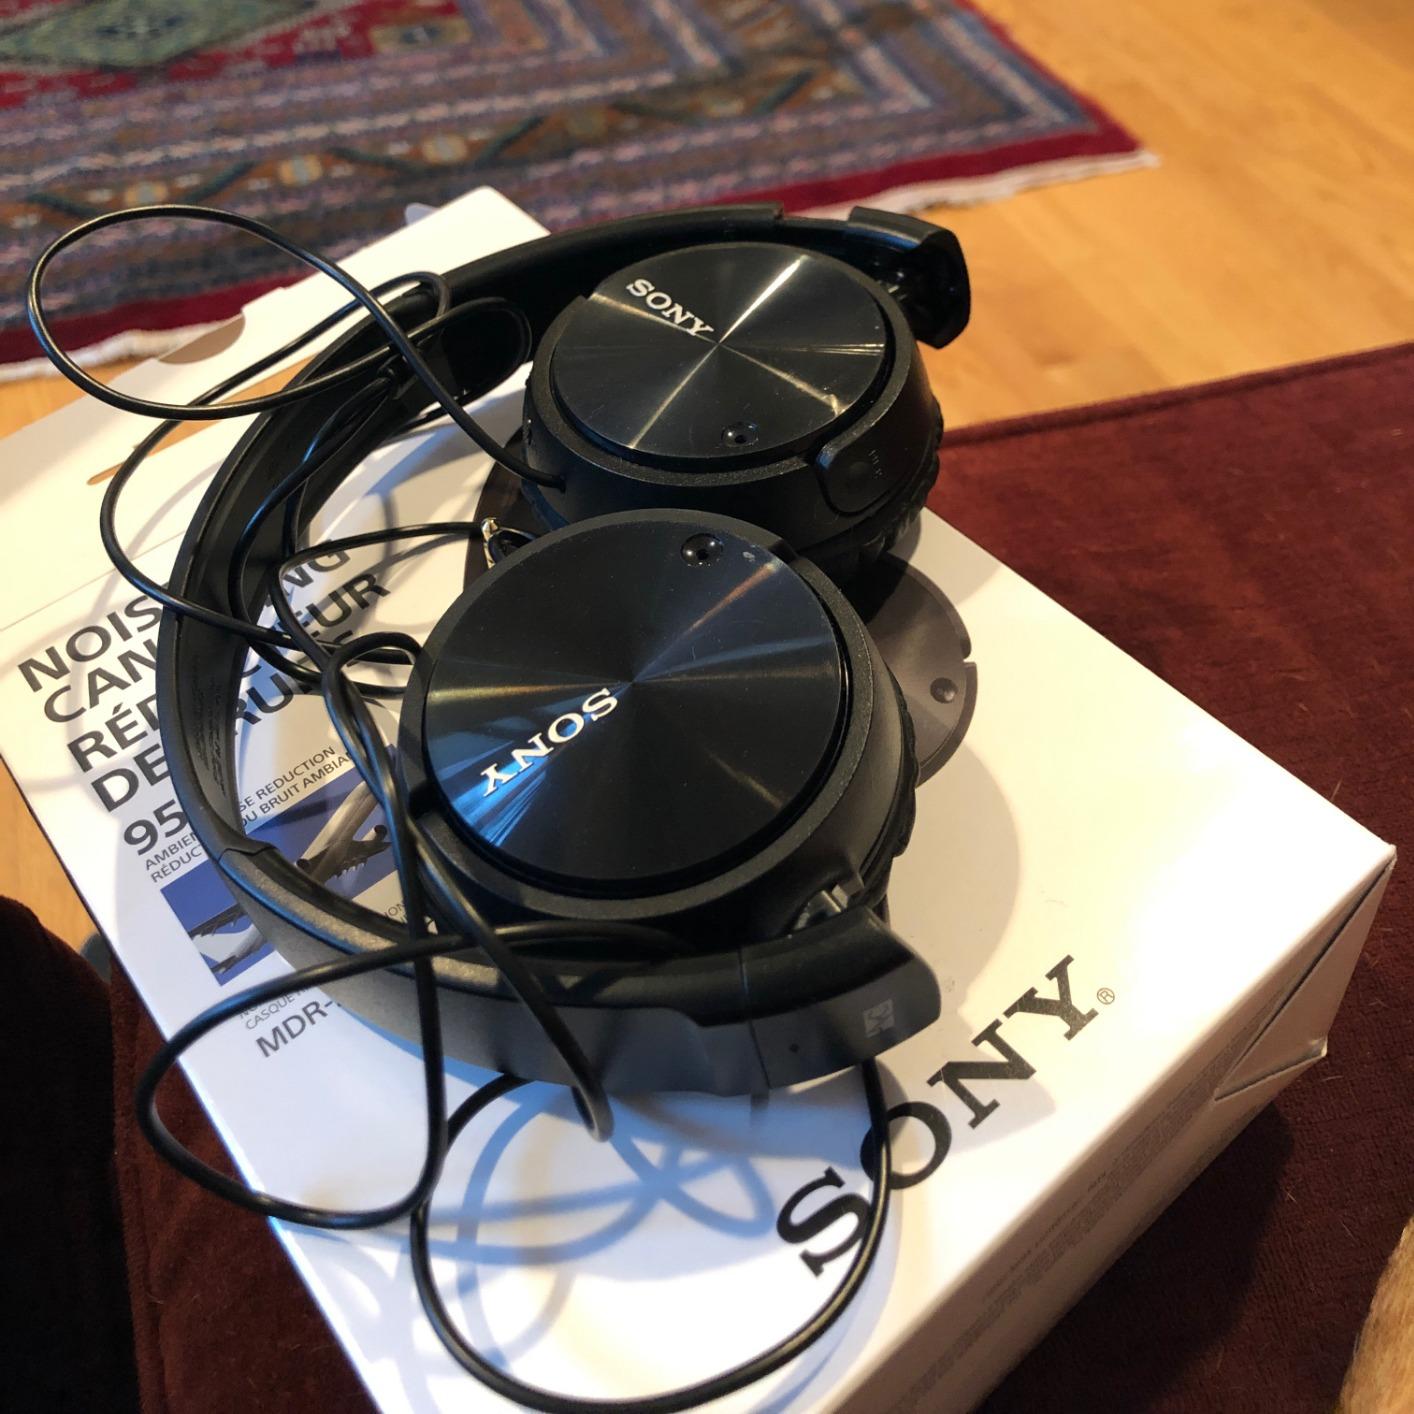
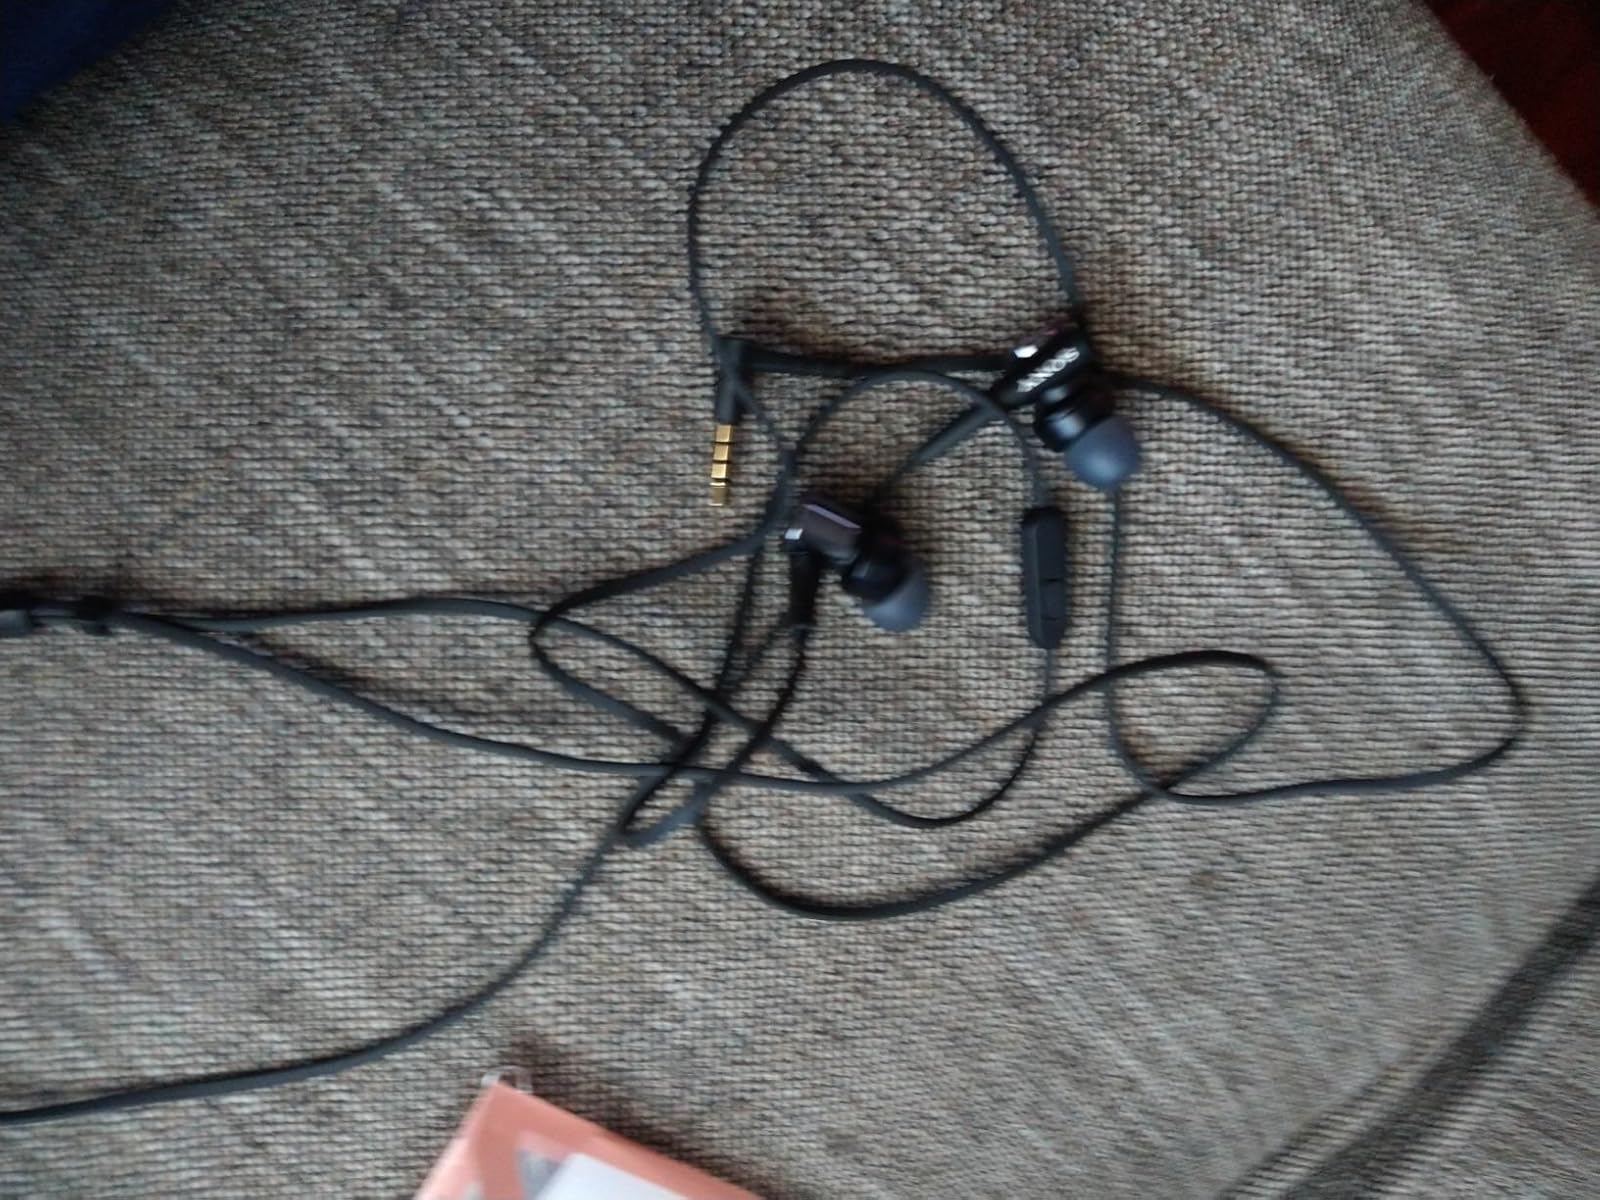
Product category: headphones
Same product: no